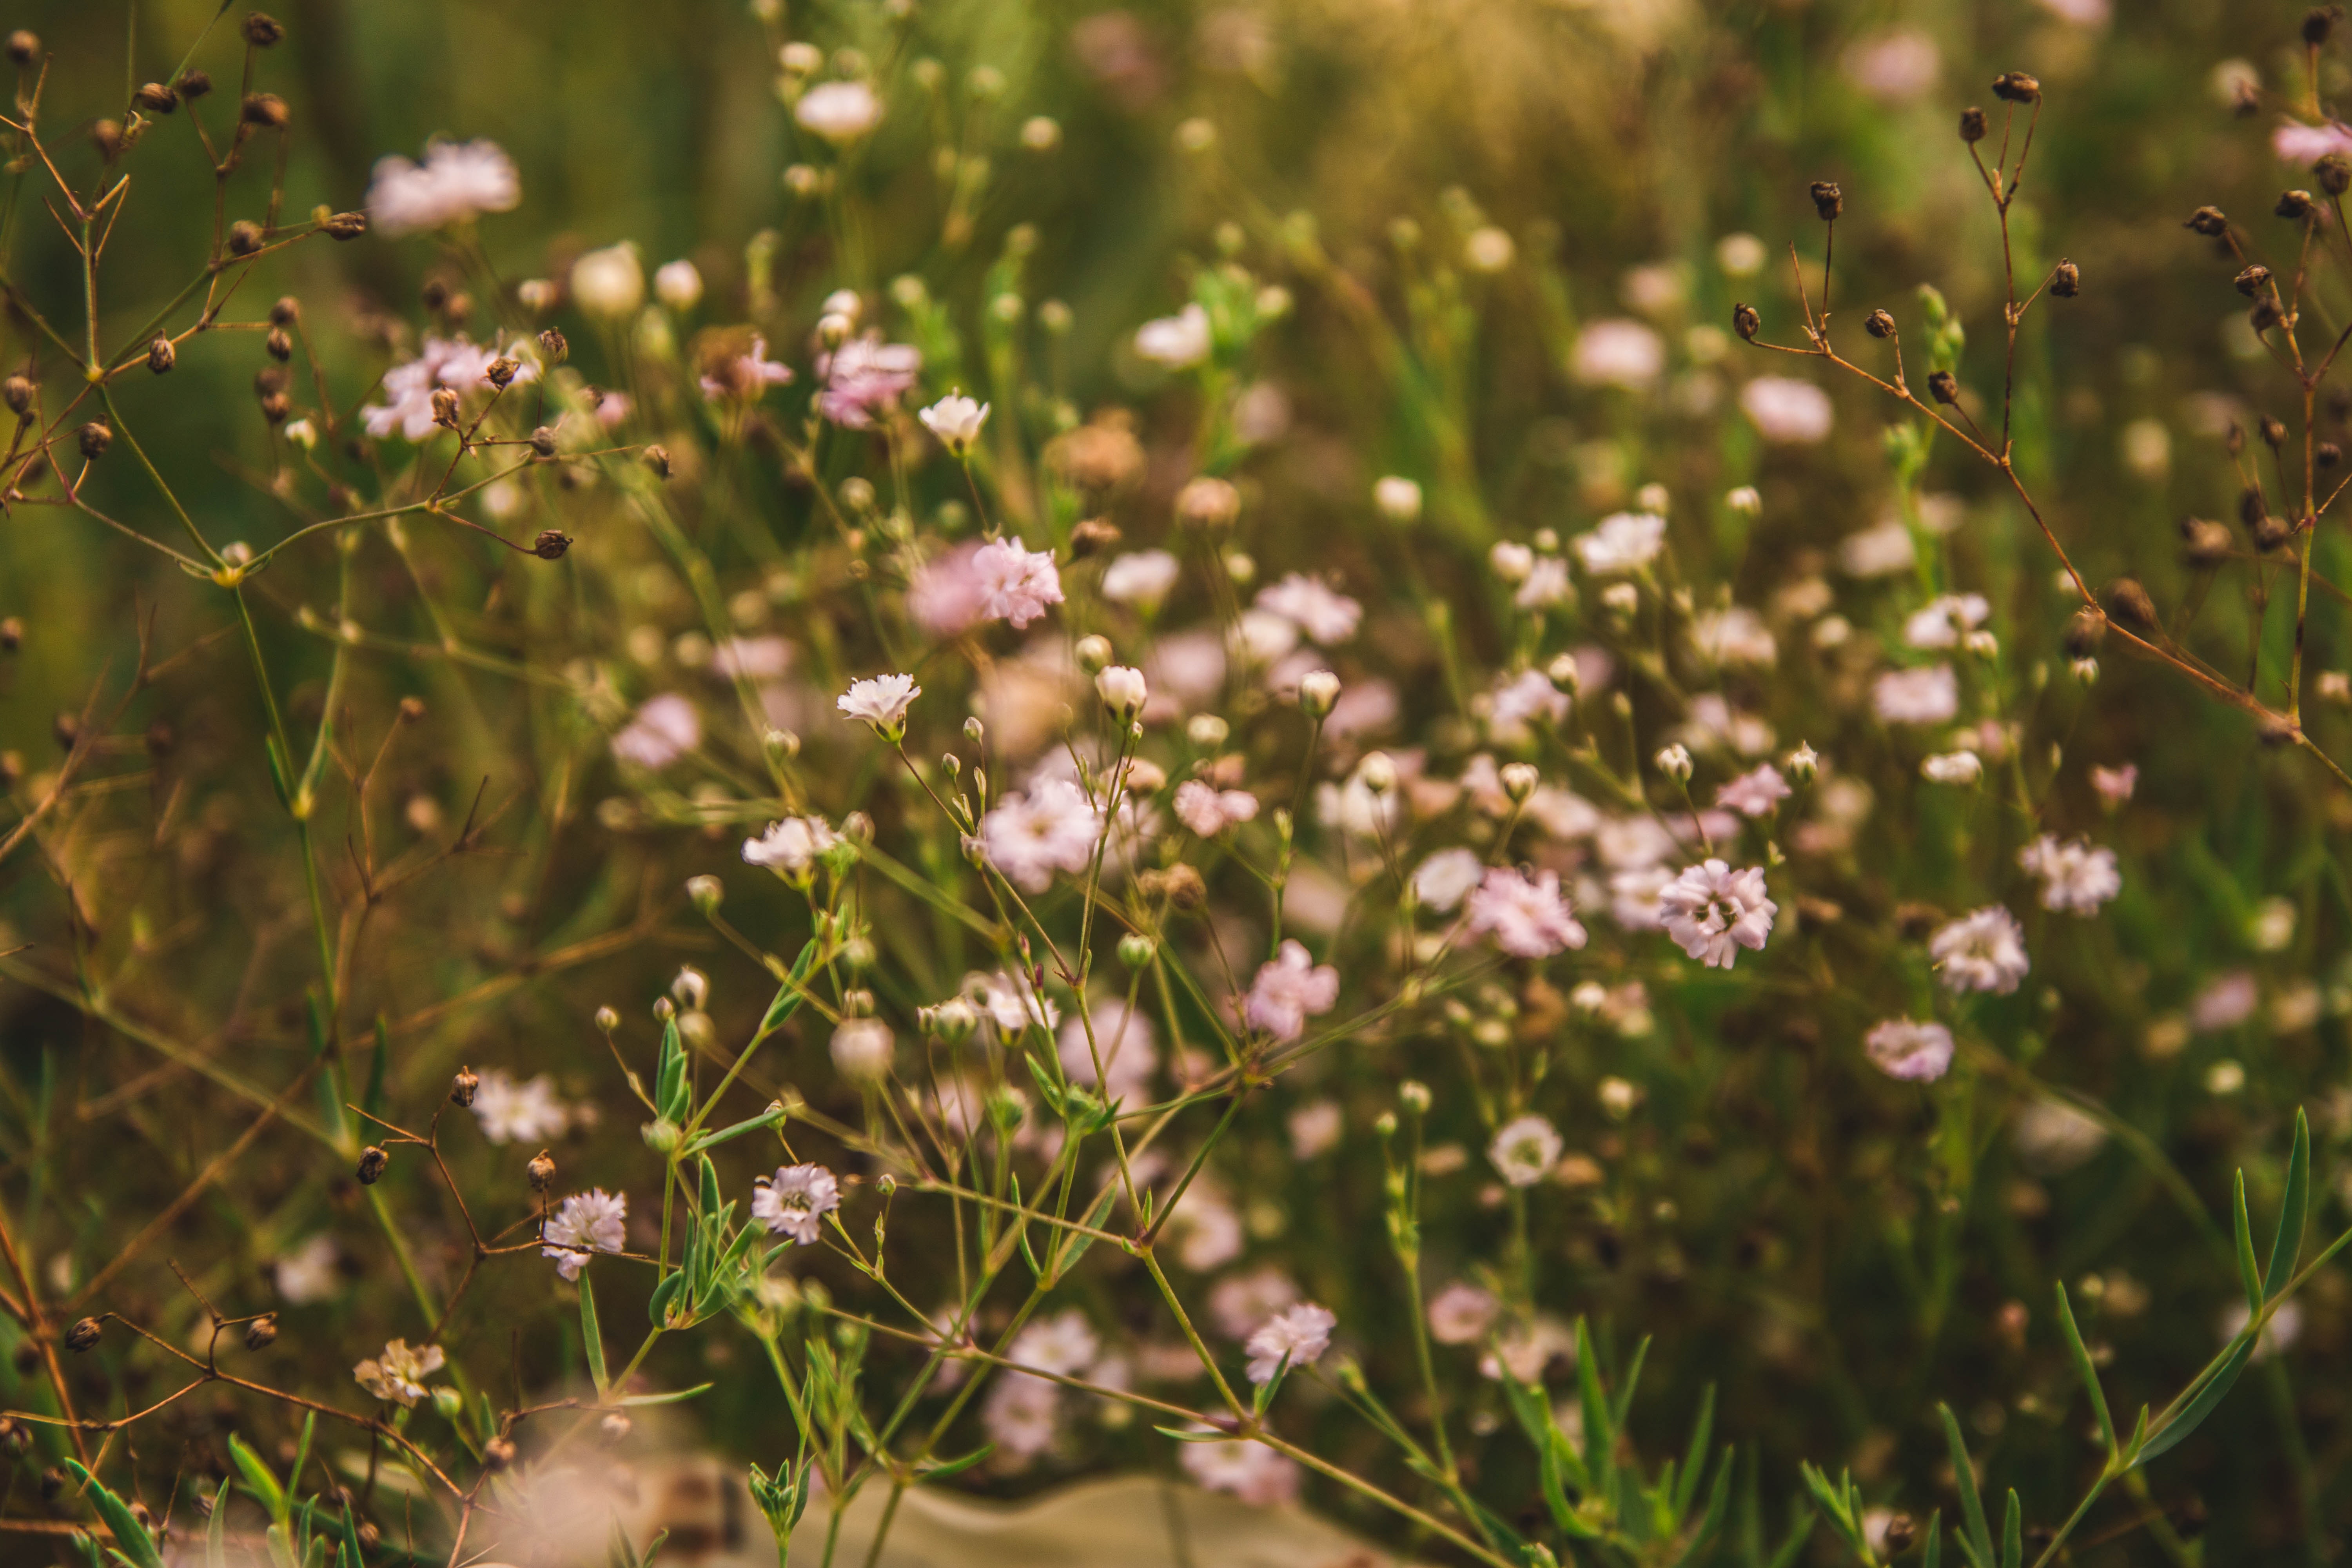
flora, plant, flower, grass, spring, meadow, wildflower